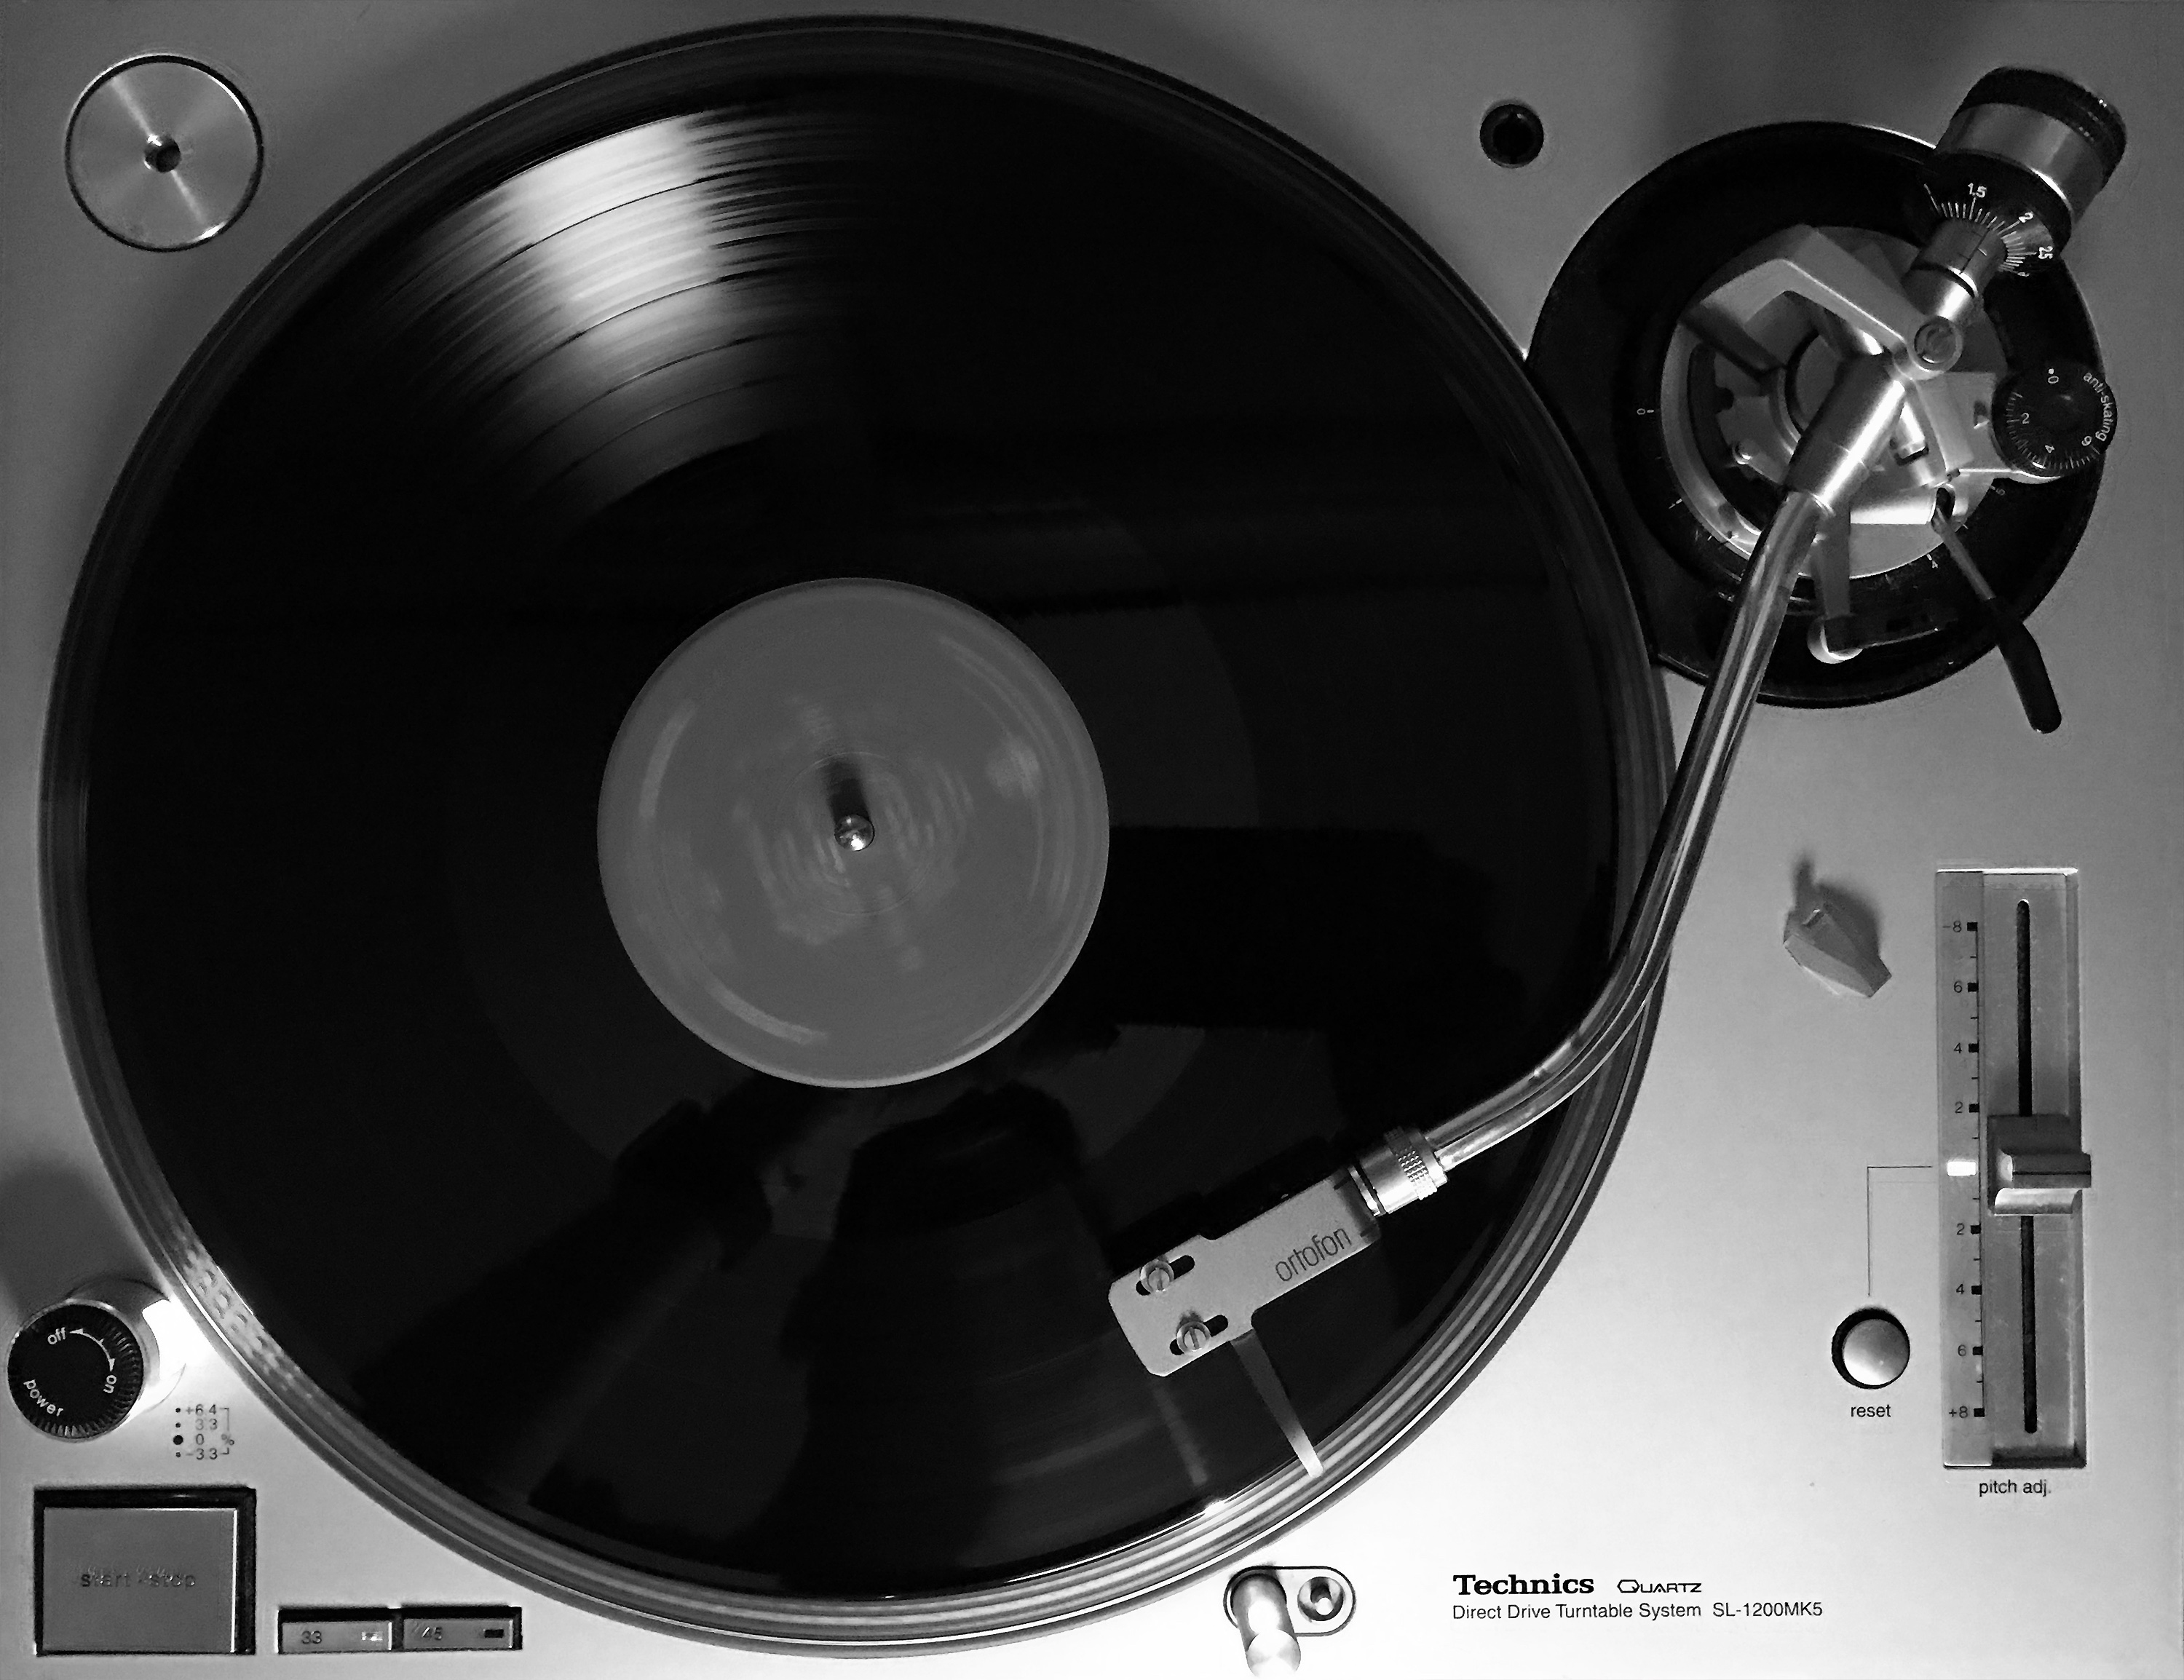
record player, electronics, gramophone record, technology, electronic device, data storage device, hard disk drive